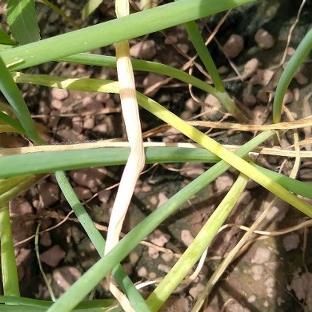
Crop: Onion
Condition: fusarium-d